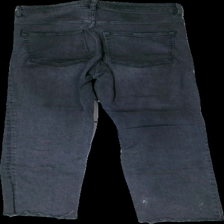
View: back
Type: Jeans
Category: Ladies
Brand: H&M
Colors: Black
Material: 99% cotton, 1% elastane
Cut: Regular
Size: 40
Season: All
Trend: Denim
Stains: Minor
Smell: Minor
Damage: white stains
Price range: <50
Recommended usage: Export
Comment: slight detergent smell